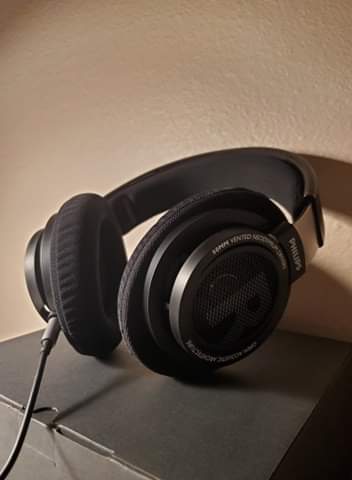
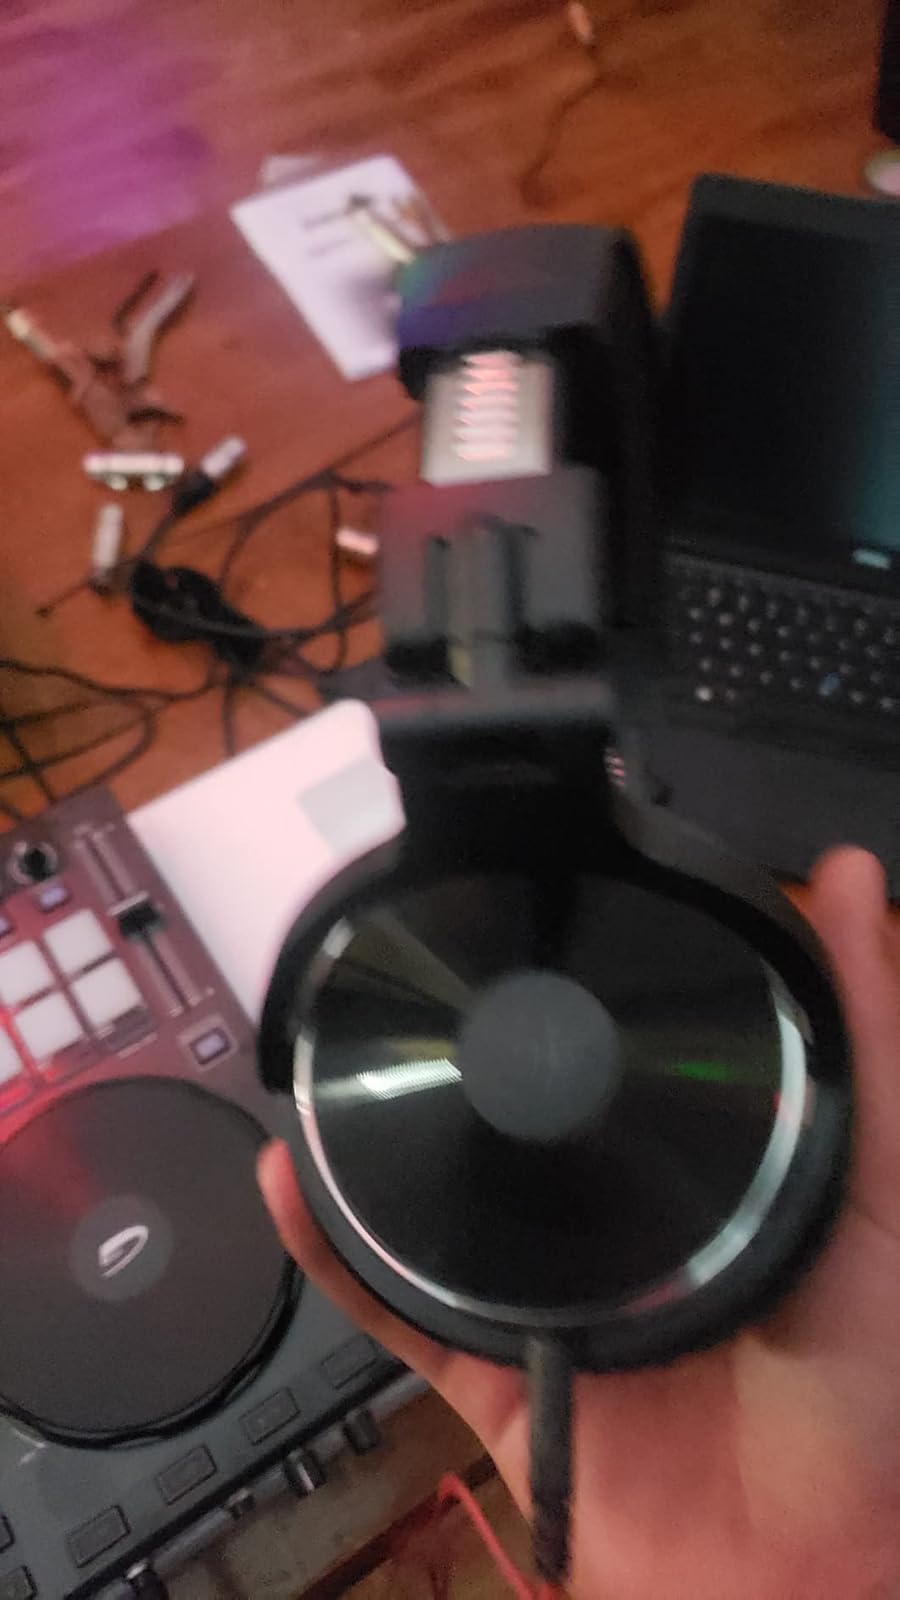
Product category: headphones
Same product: no